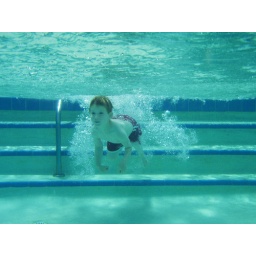
a fish under water